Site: brandenburg
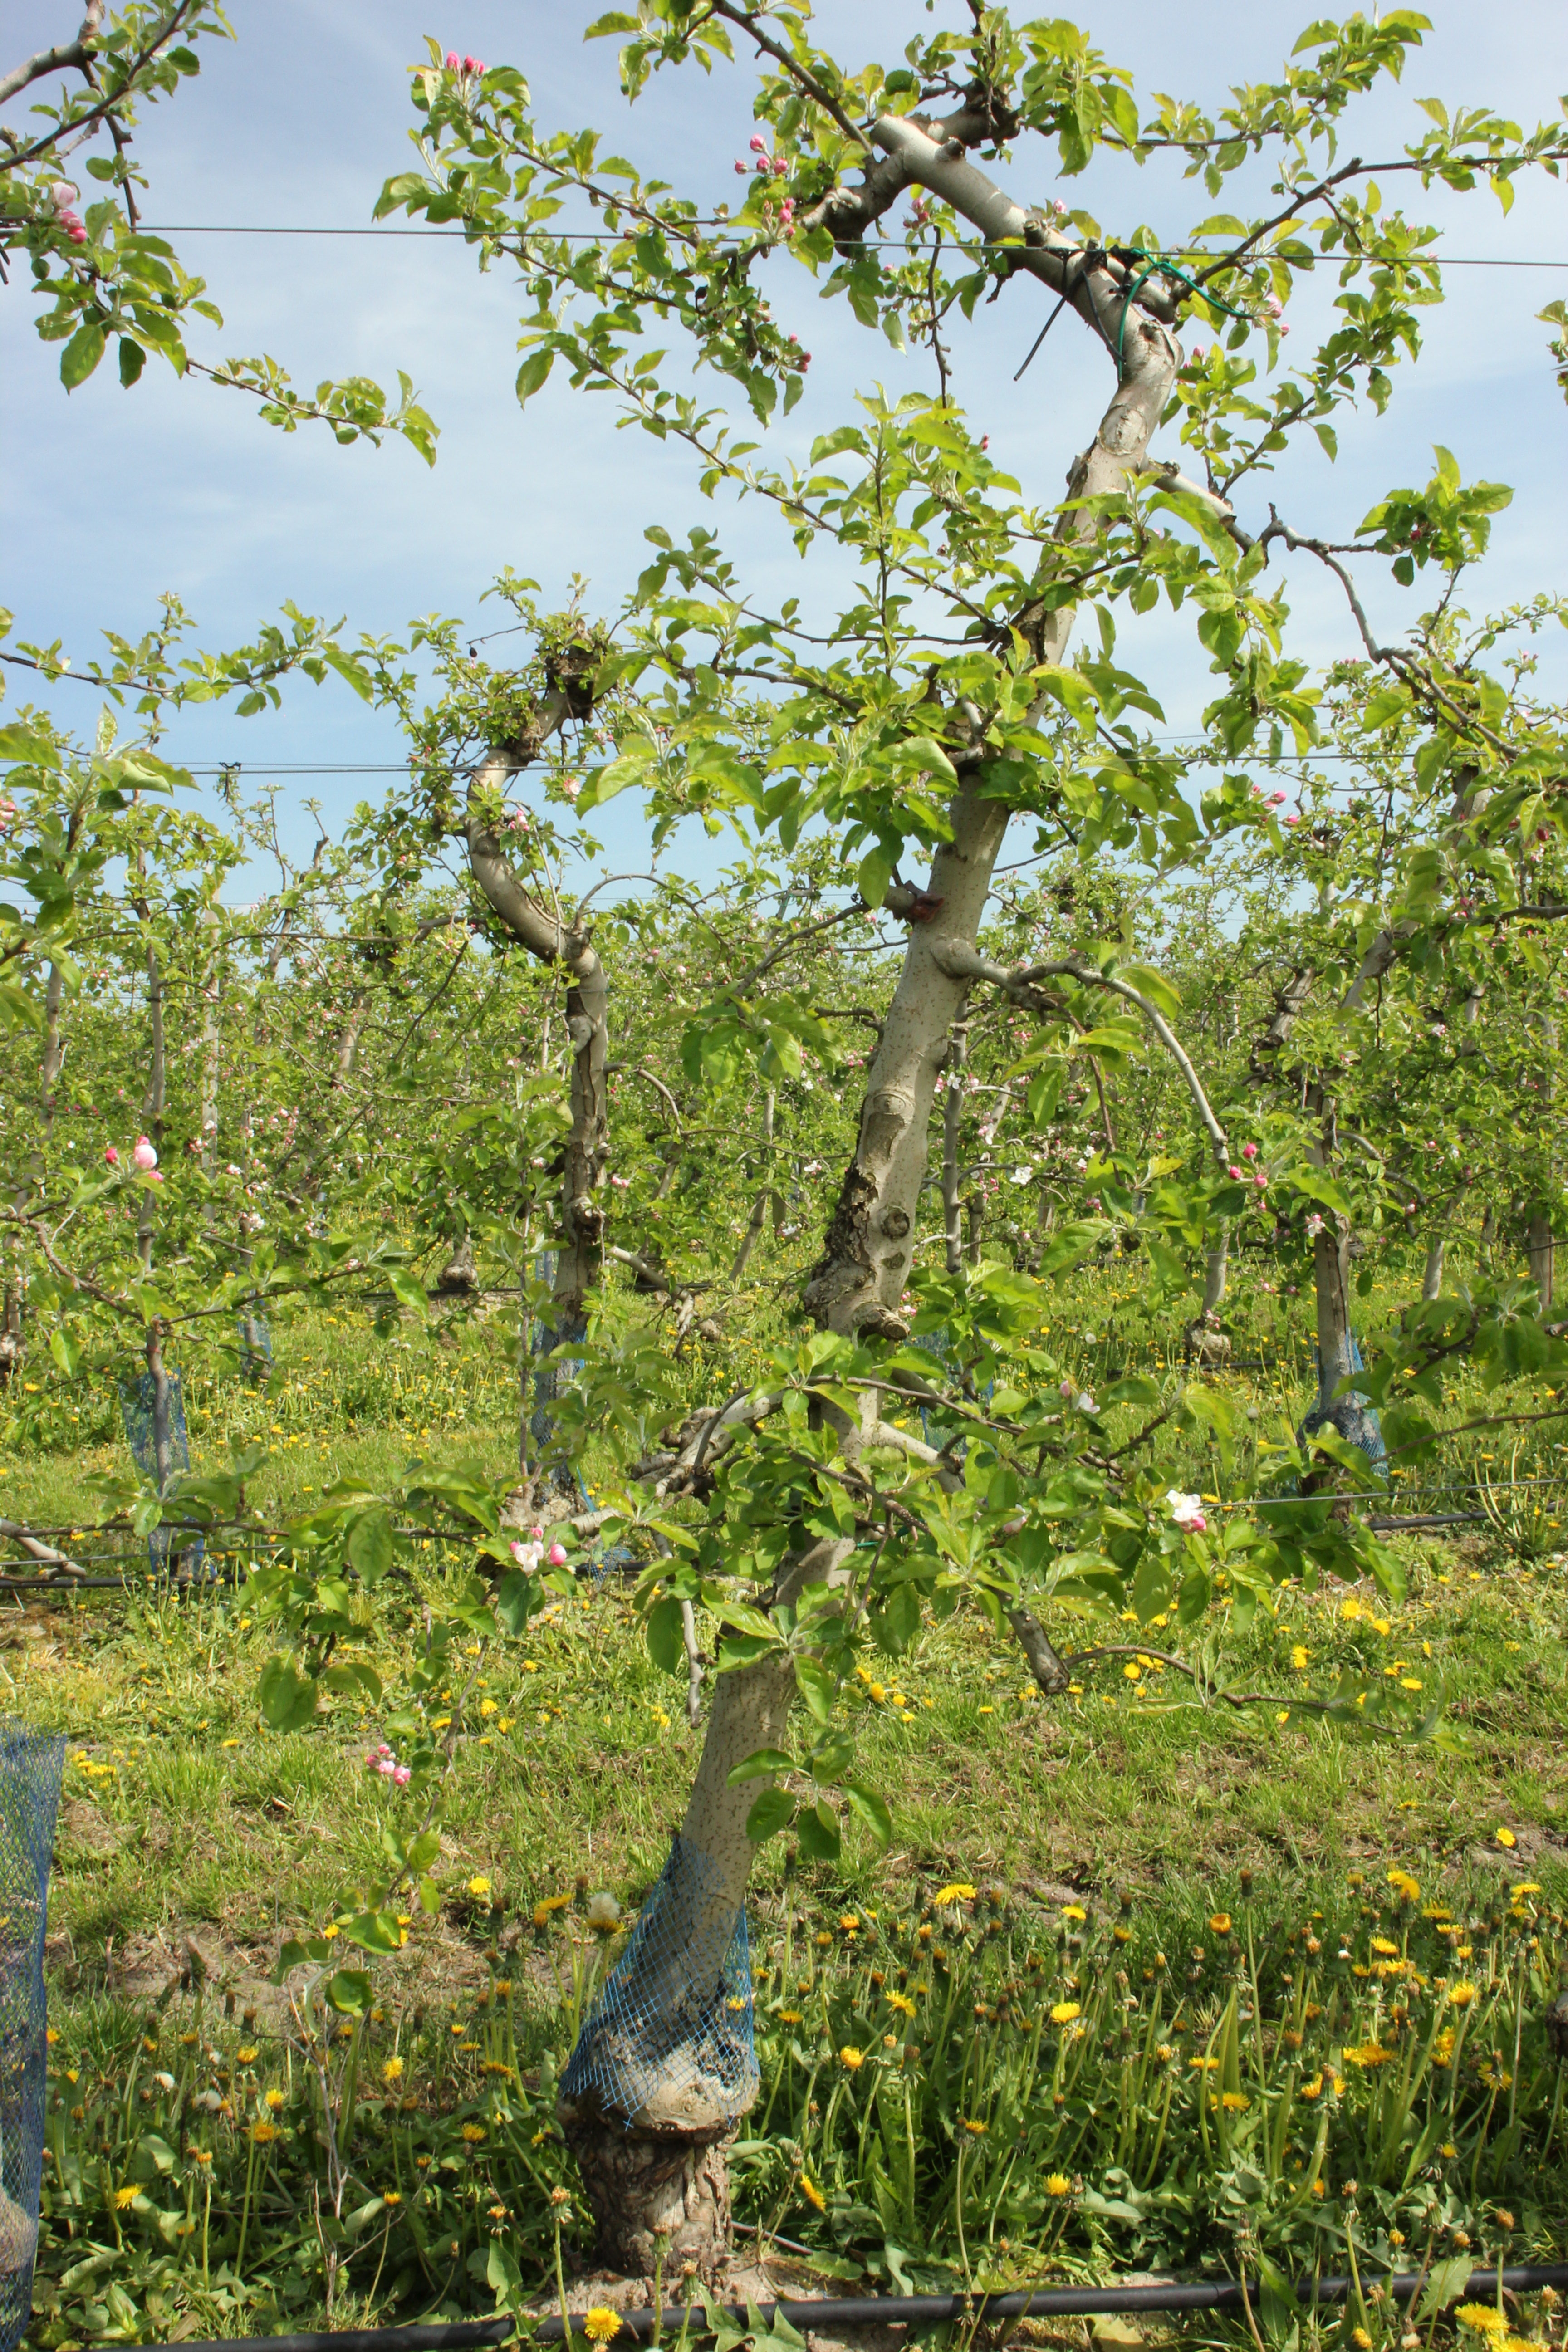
Growth stage (BBCH 60): Flowering